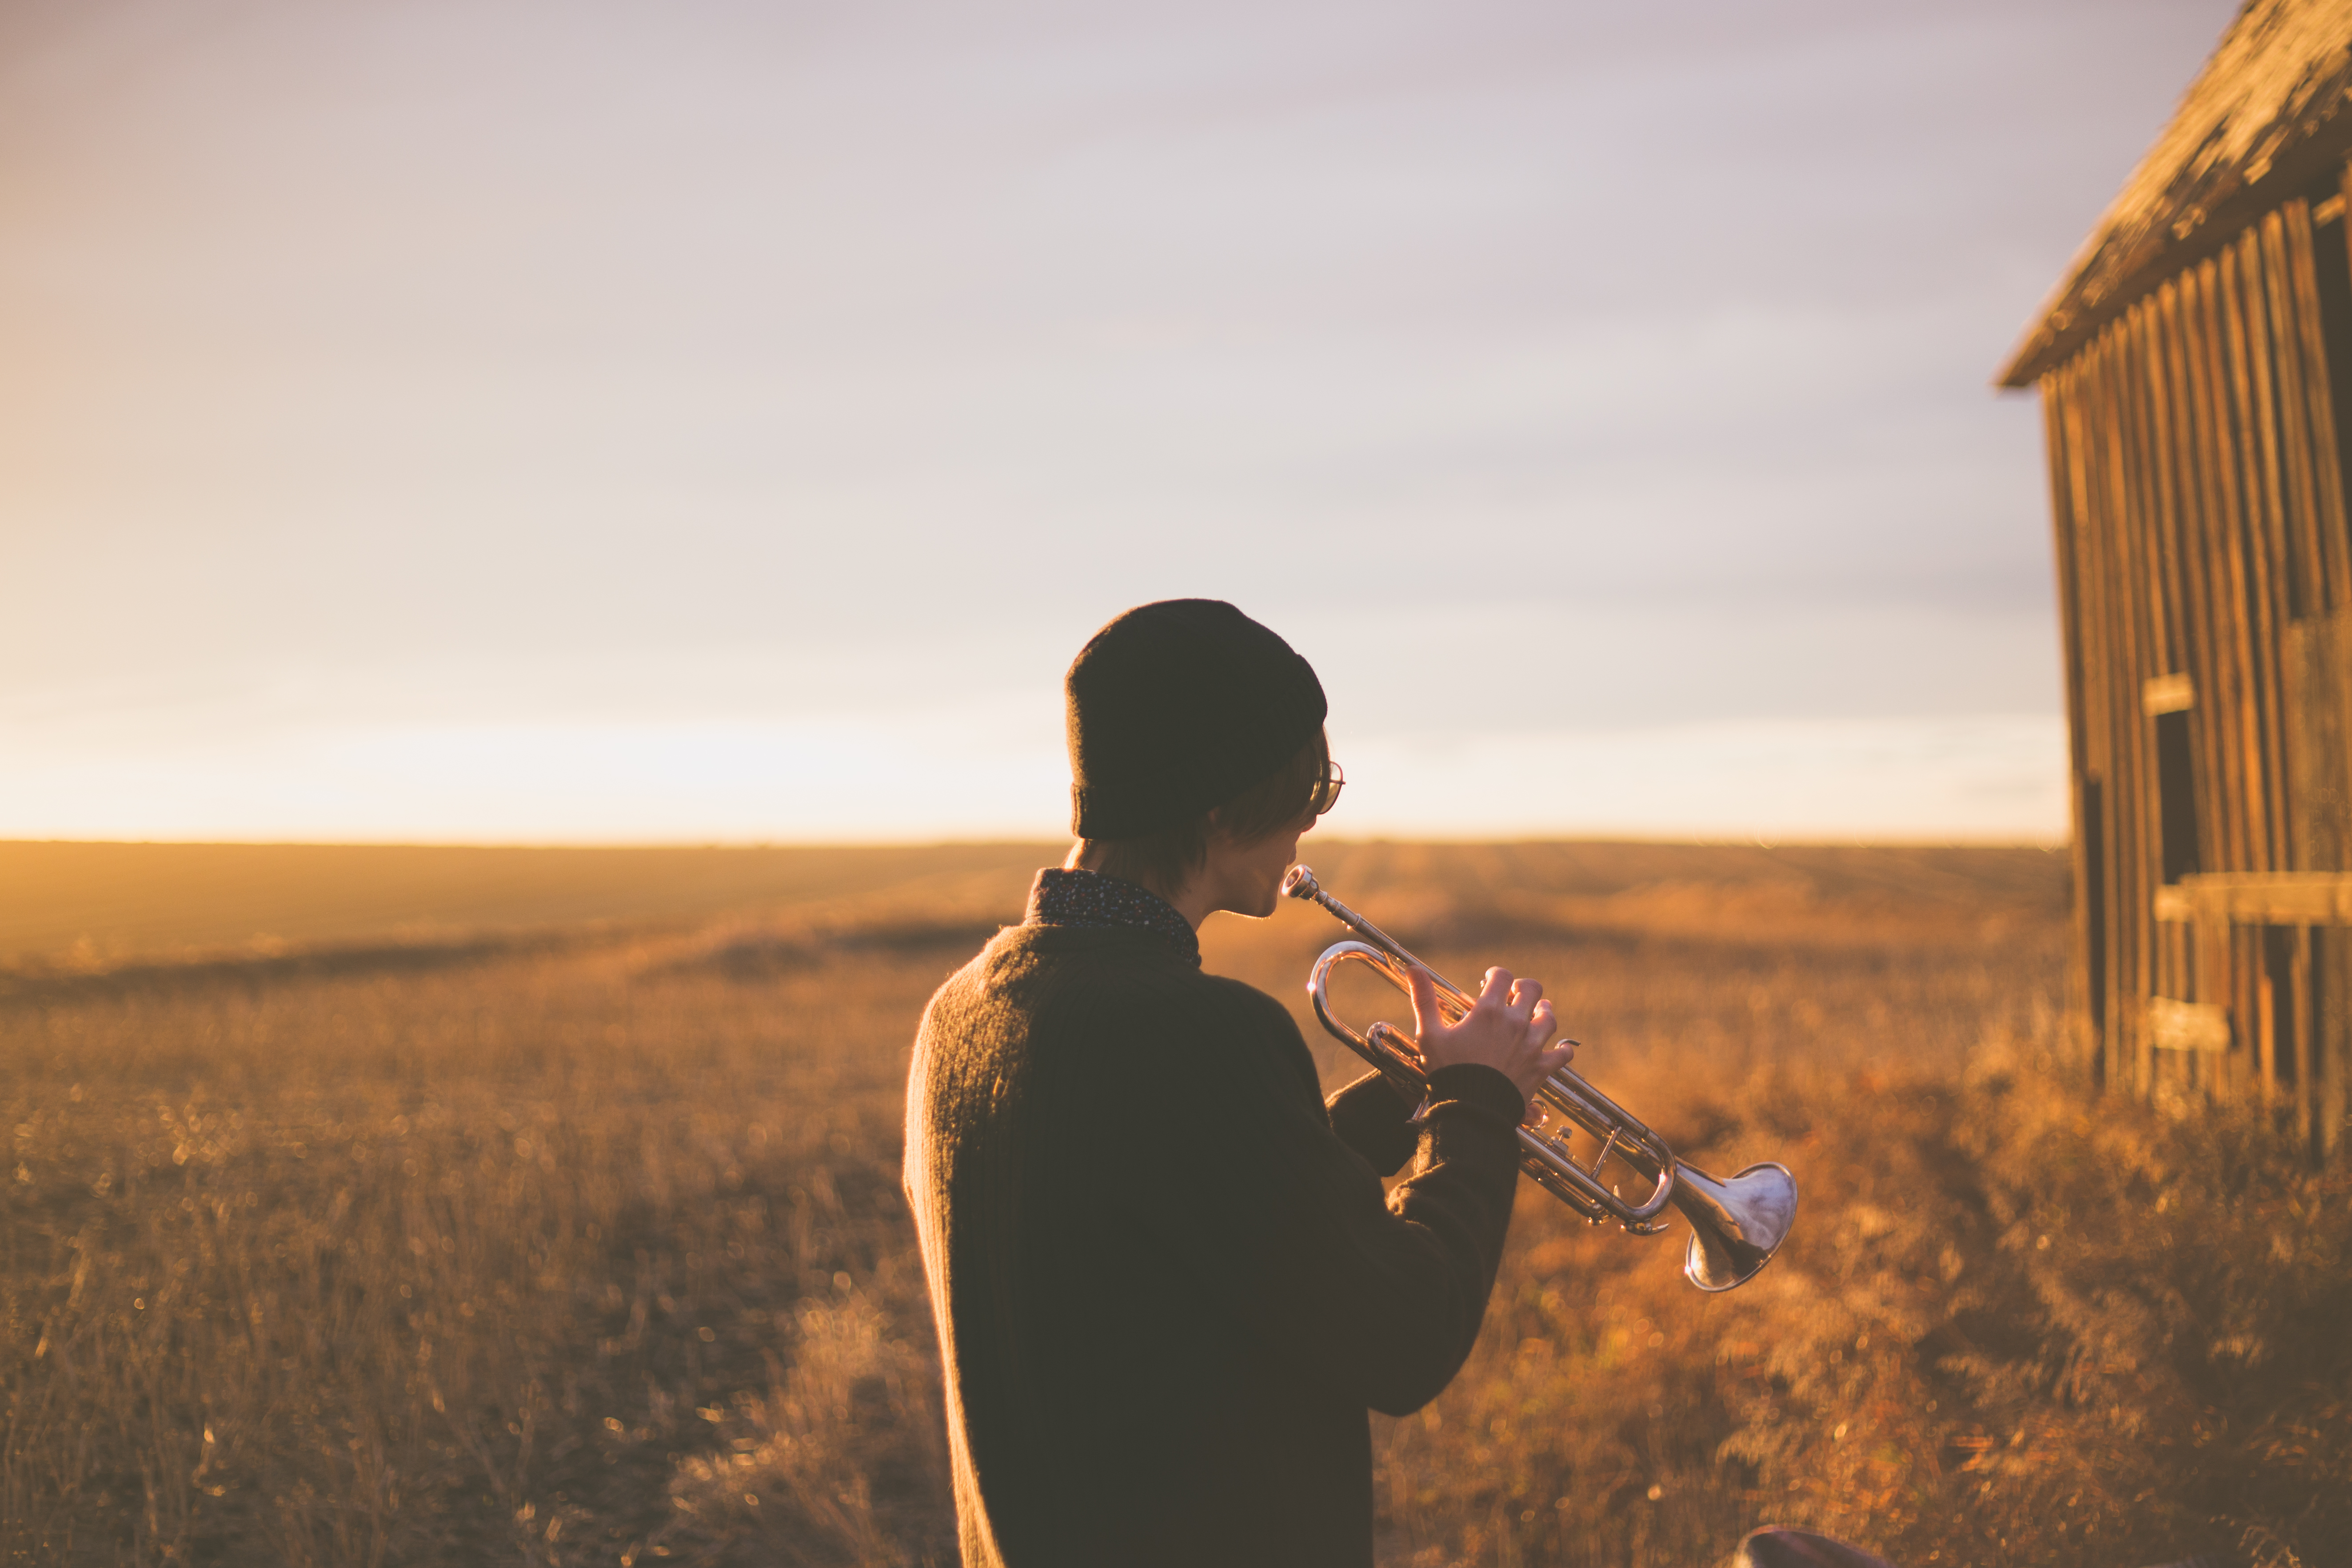
sea, horizon, silhouette, person, sunset, sunlight, morning, barn, evening, romance, brass, photograph, outbuilding, trumpet